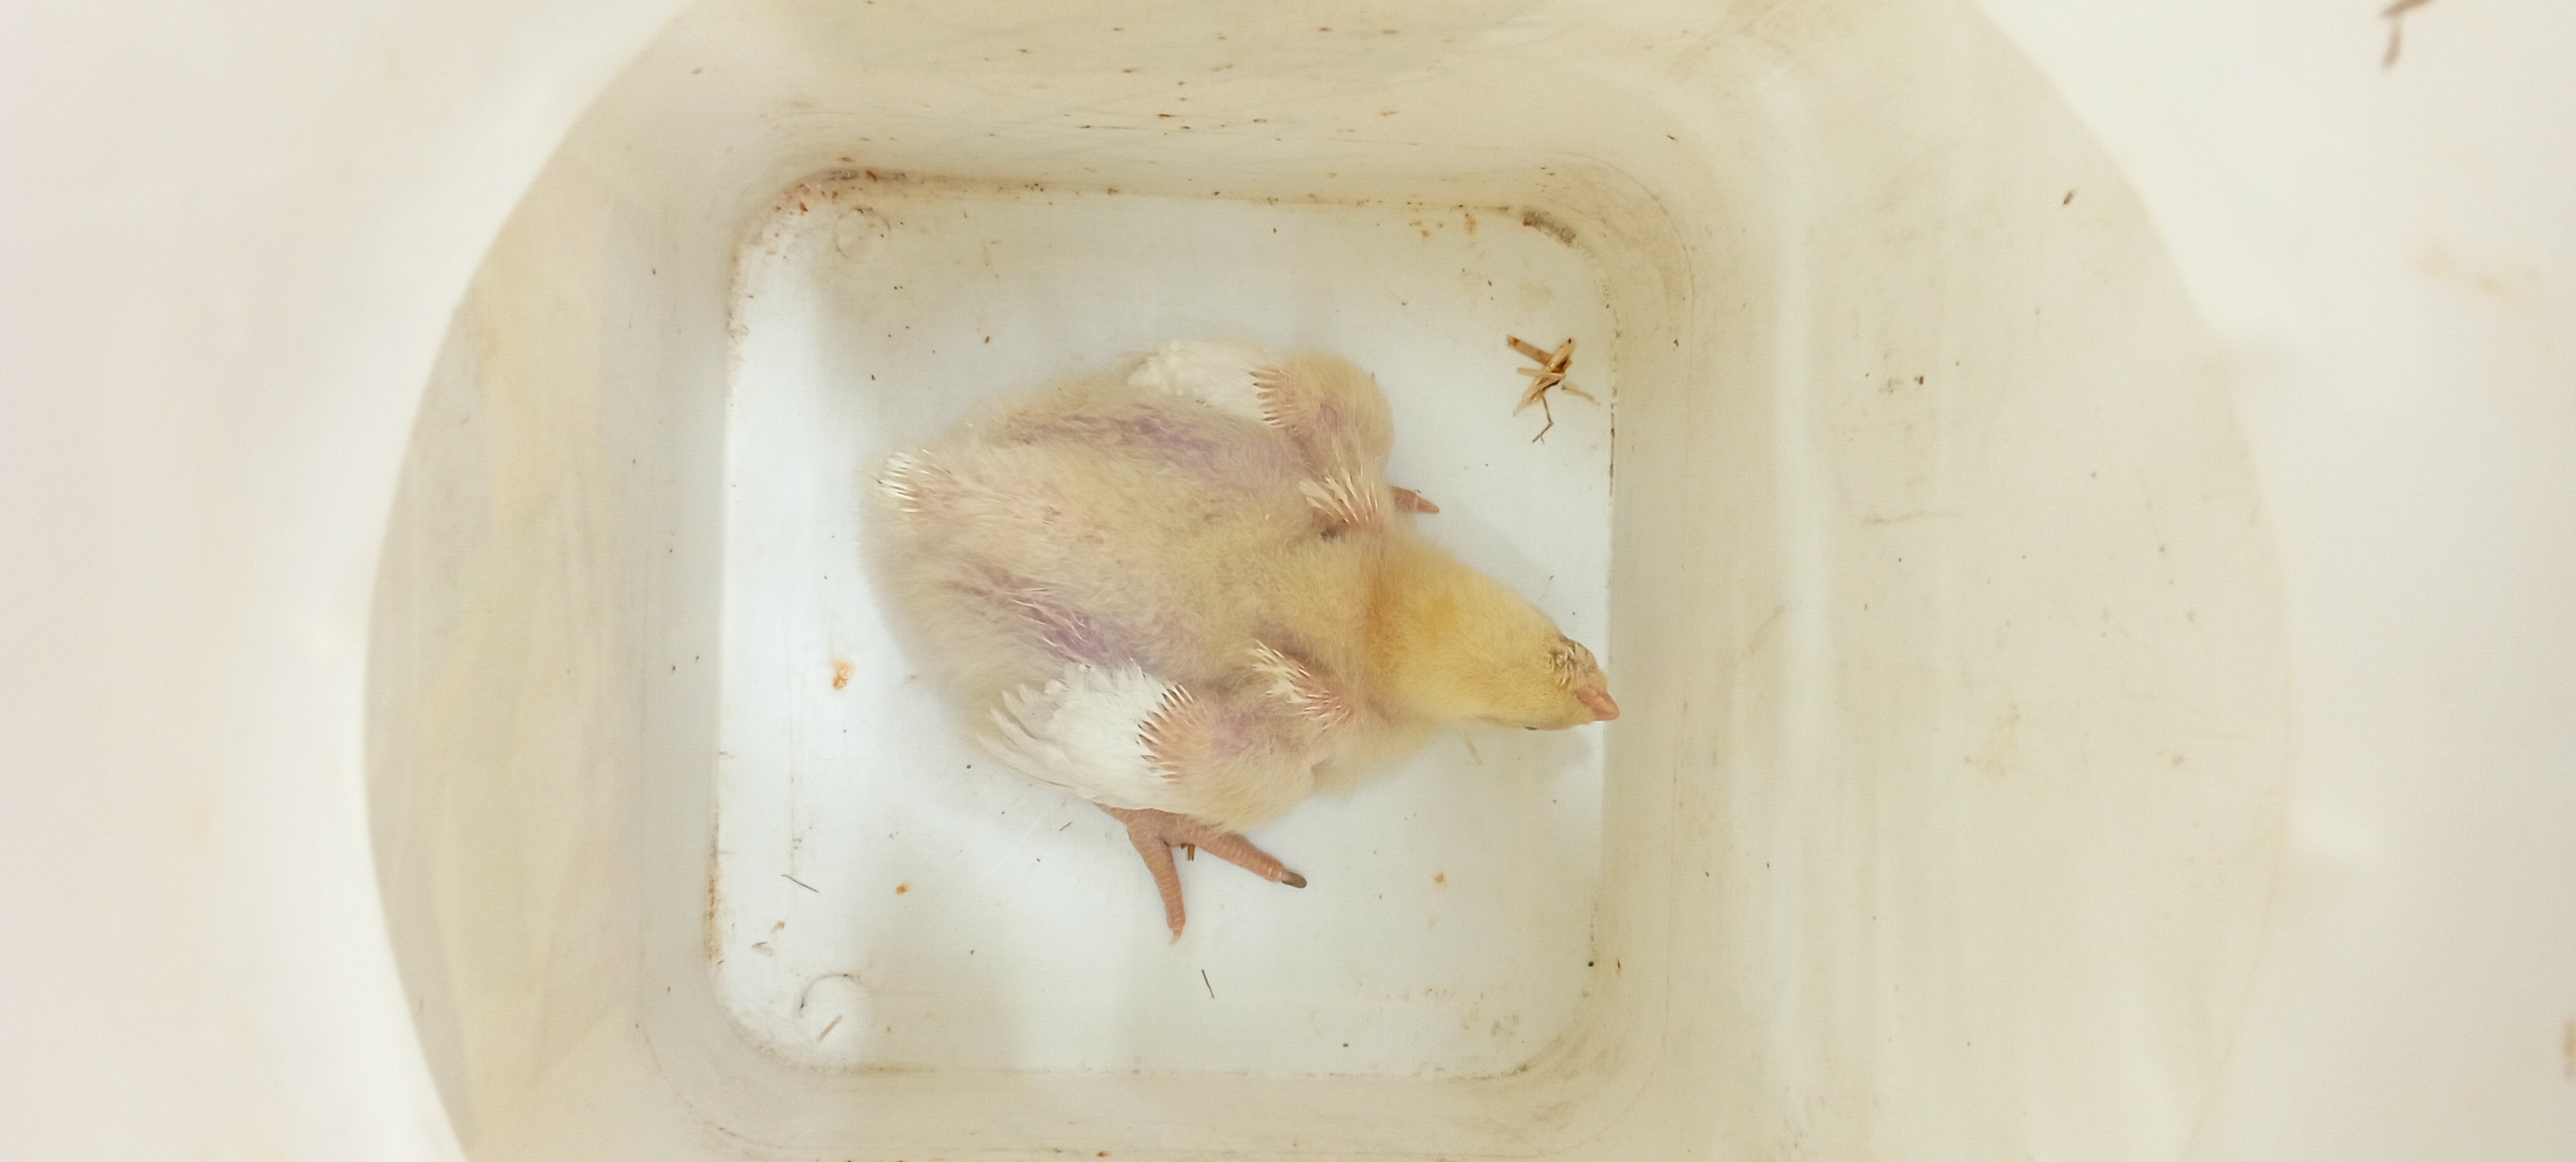
Weight: 534 g